Roccamonfina (volcano)

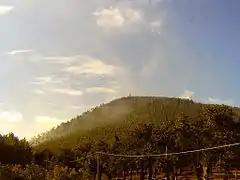
View of the Monte Santa Croce.

The Volcano of Roccamonfina is an extinct volcano in Roccamonfina, Campania, southern Italy. It was active from some 650,000 to 50,000 years ago. It comprises an isolated large cone of some perimeter between the Monti Aurunci, the plain and valley of the Garigliano, the Monte Massico and the Monti Trebulani. The central caldera has a diameter of nearly and the small commune (town) of Roccamonfina is located "inside" it. Volcanic activity is now replaced by minor seismic movements and by the presence of mineral waters. The mount is part of the Roccamonfina-Garigliano Mouth Regional Park, created in 1999.